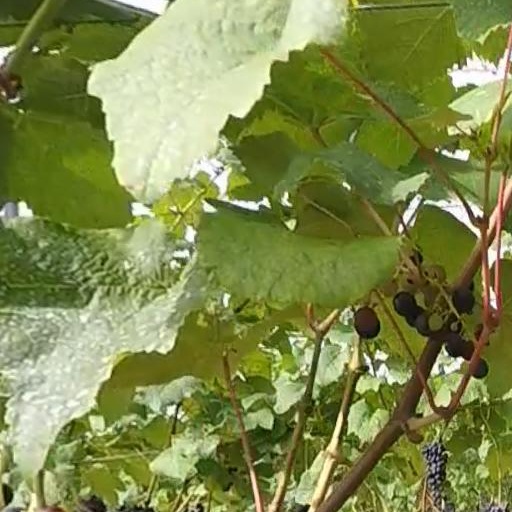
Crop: grape